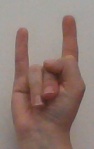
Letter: la